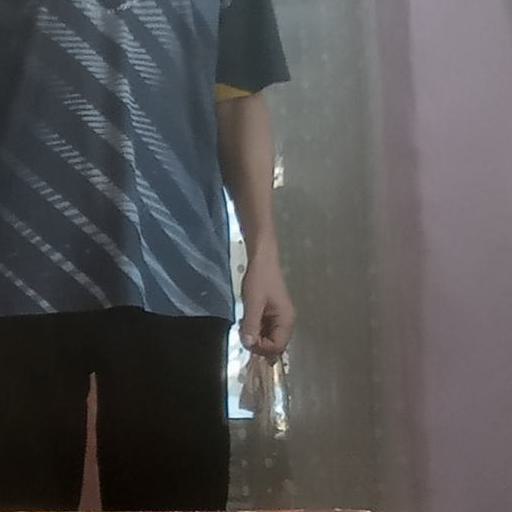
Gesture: no_gesture